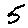
Label: 5